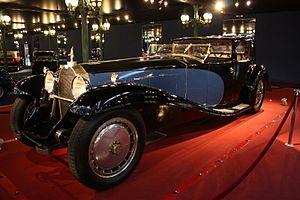
La Cité de l'automobile - Musée national - Collection Schlumpf de Mulhouse, en Alsace, abrite la plus importante collection de voitures du monde - plus de 500 véhicules - dont la célèbre collection Schlumpf des frères Schlumpf. Le musée, qui est hébergé dans une ancienne usine de filature textile des frères Schlumpf datant de 1880, classée aux monuments historiques, s'étend sur plus de 20 000 m².
L'usine Bugatti de Molsheim est le site industriel et siège social historique du constructeur automobile Bugatti, avec villa, château Saint-Jean, vaste domaine, bureau d'études, usine de production de la marque, et ancien atelier d'artiste de Carlo Bugatti et Rembrandt Bugatti, fondé par Ettore Bugatti en 1909, à Molsheim-Dorlisheim, à 30 km au sud-ouest de Strasbourg, en Alsace.
Une voiture à moteur d'avion est une automobile propulsée par un moteur conçu pour une utilisation dans un avion. La plupart de ces voitures furent construites pour la course, et beaucoup ont tenté de définir des records de vitesse terrestre mondiaux.